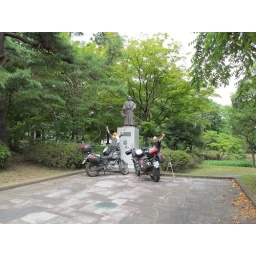
End of the road for rutasamurai.com. From a samurai monument in Spain to one in Japan.